FSV Zwickau

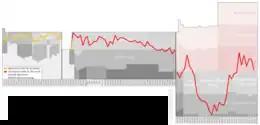
Historical chart of Zwickau league performance

In the aftermath of World War II, most German organizations, including sports and football clubs, were dissolved by the occupying Allied authorities. In 1945, the club became part of Sportgruppe Planitz, an association made up of several area clubs. Football competition quickly resumed throughout the country and "SG" emerged as champions of the Soviet-controlled Ostzone (East Zone) through a 1–0 victory over SG Freiimfelde Halle on 4 July 1948 in Leipzig. The club was scheduled to represent the eastern region of the country in the national playoffs in a preliminary round match versus 1. FC Nürnberg, but were denied permission to travel to Stuttgart to play the match as a result of early Cold War tensions between the Soviets and the Western Allies. Nürnberg went on to claim the national title in a playoff staged under the authority of the German Football Association (Deutscher Fußball Bund) and made up entirely of Westzonen (Western Zones) teams. The following year Planitz had a poor season and failed to qualify for the playoffs.